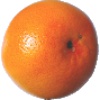
Label: pink_grapefruit